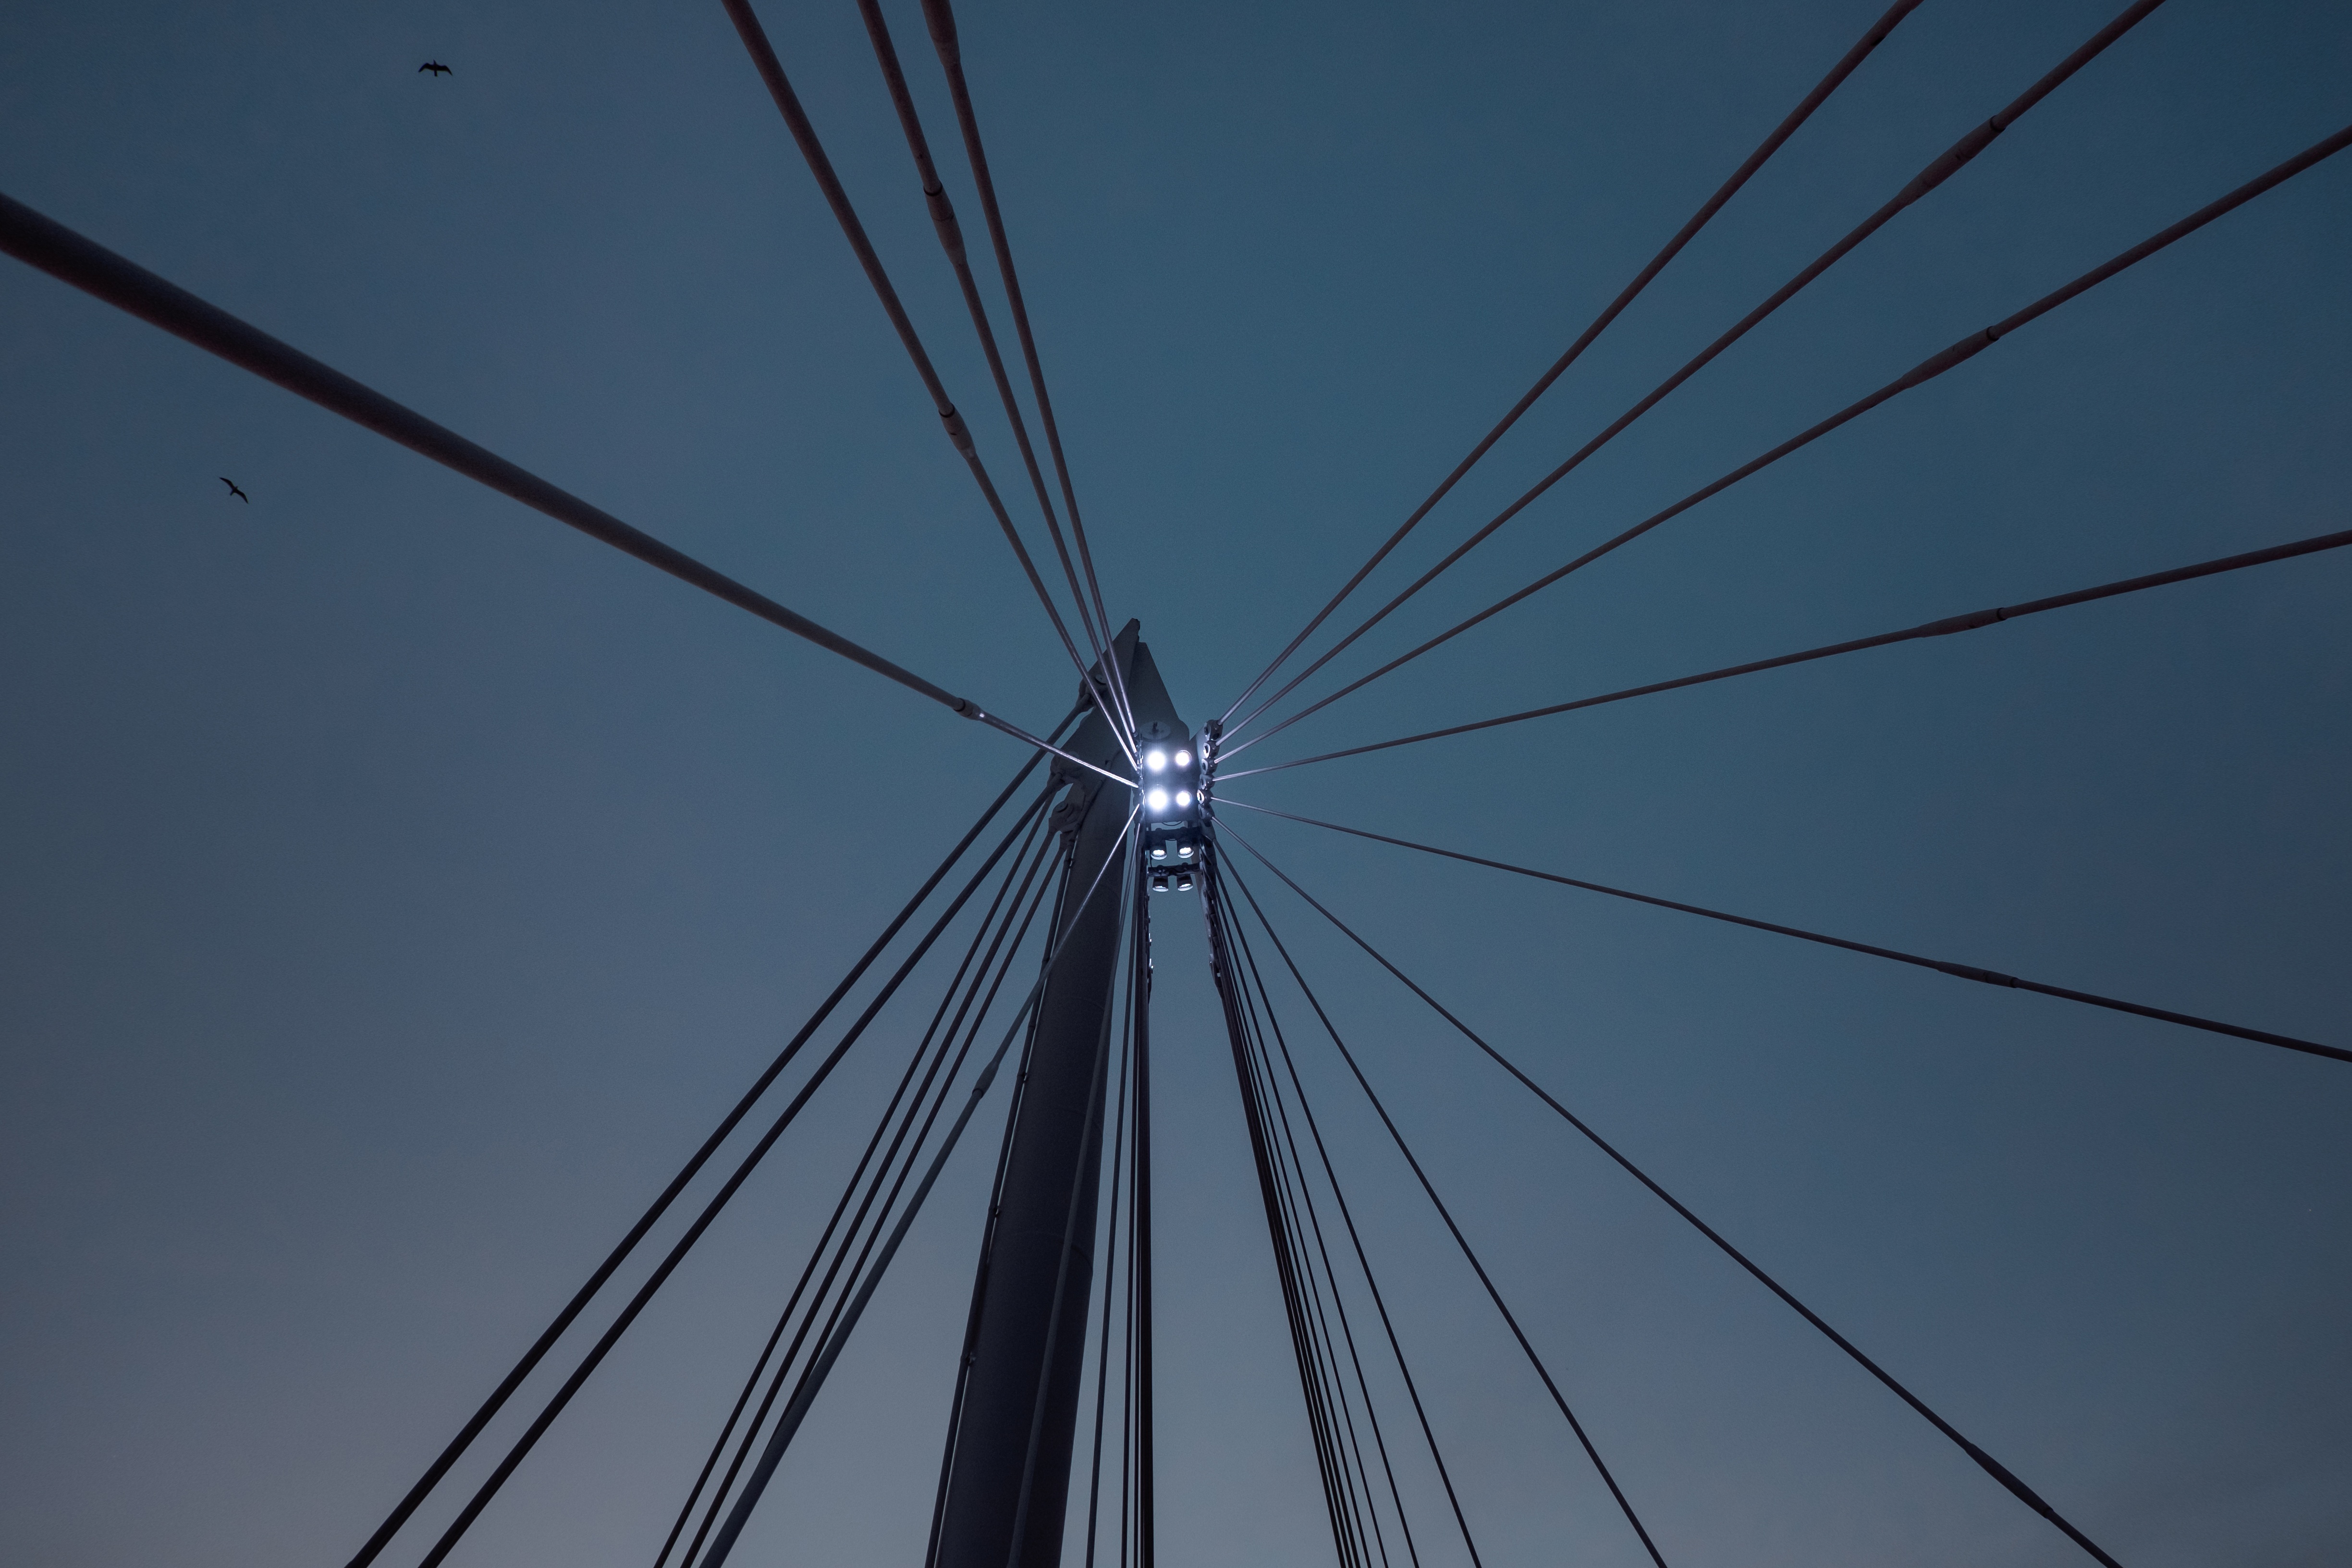
sky, wind, line, ferris wheel, mast, electricity, symmetry, tourist attraction, shape, cable stayed bridge